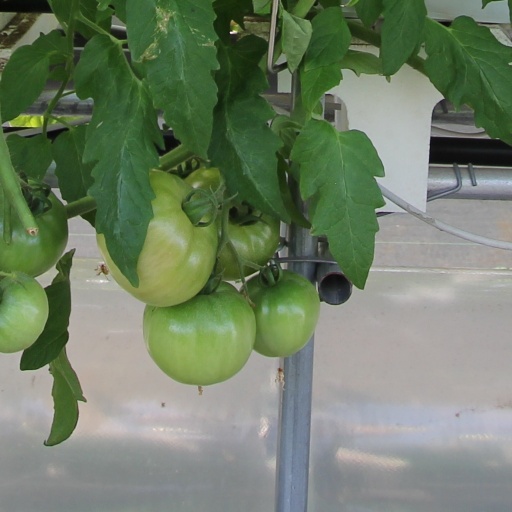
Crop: tomato